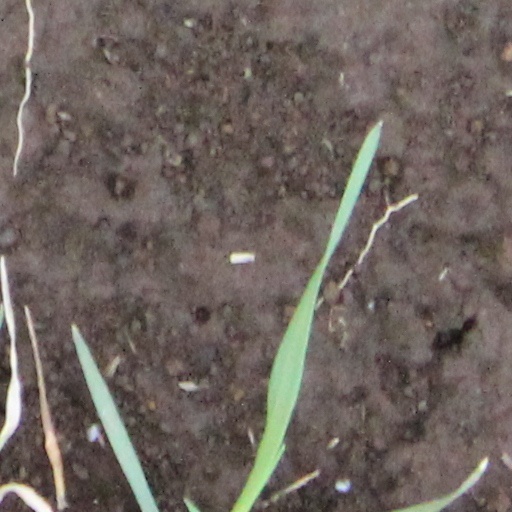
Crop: wheat